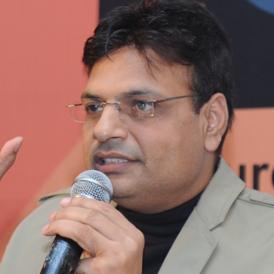
Age: 41